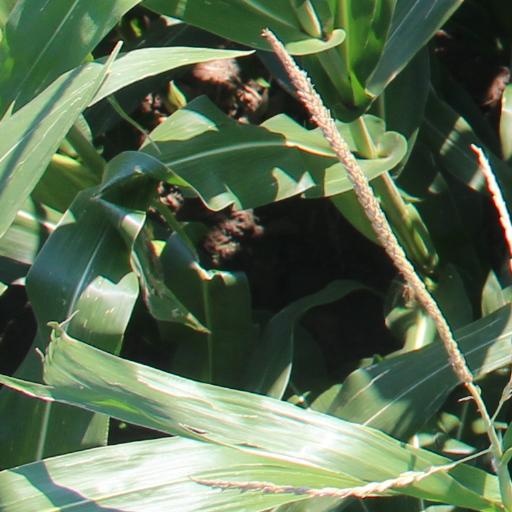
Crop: maize; corn